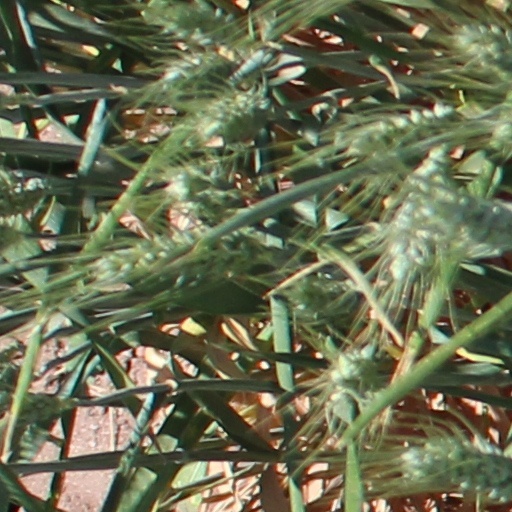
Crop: wheat